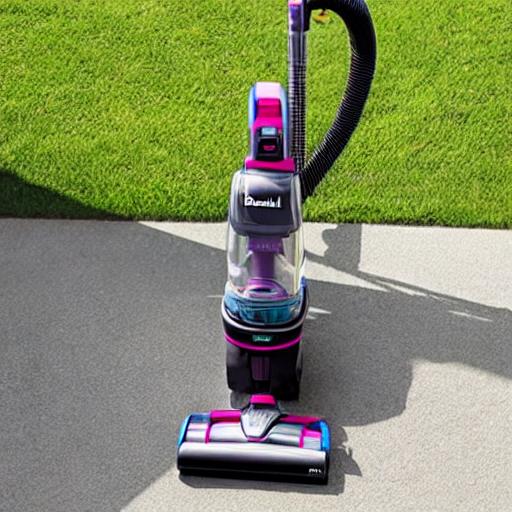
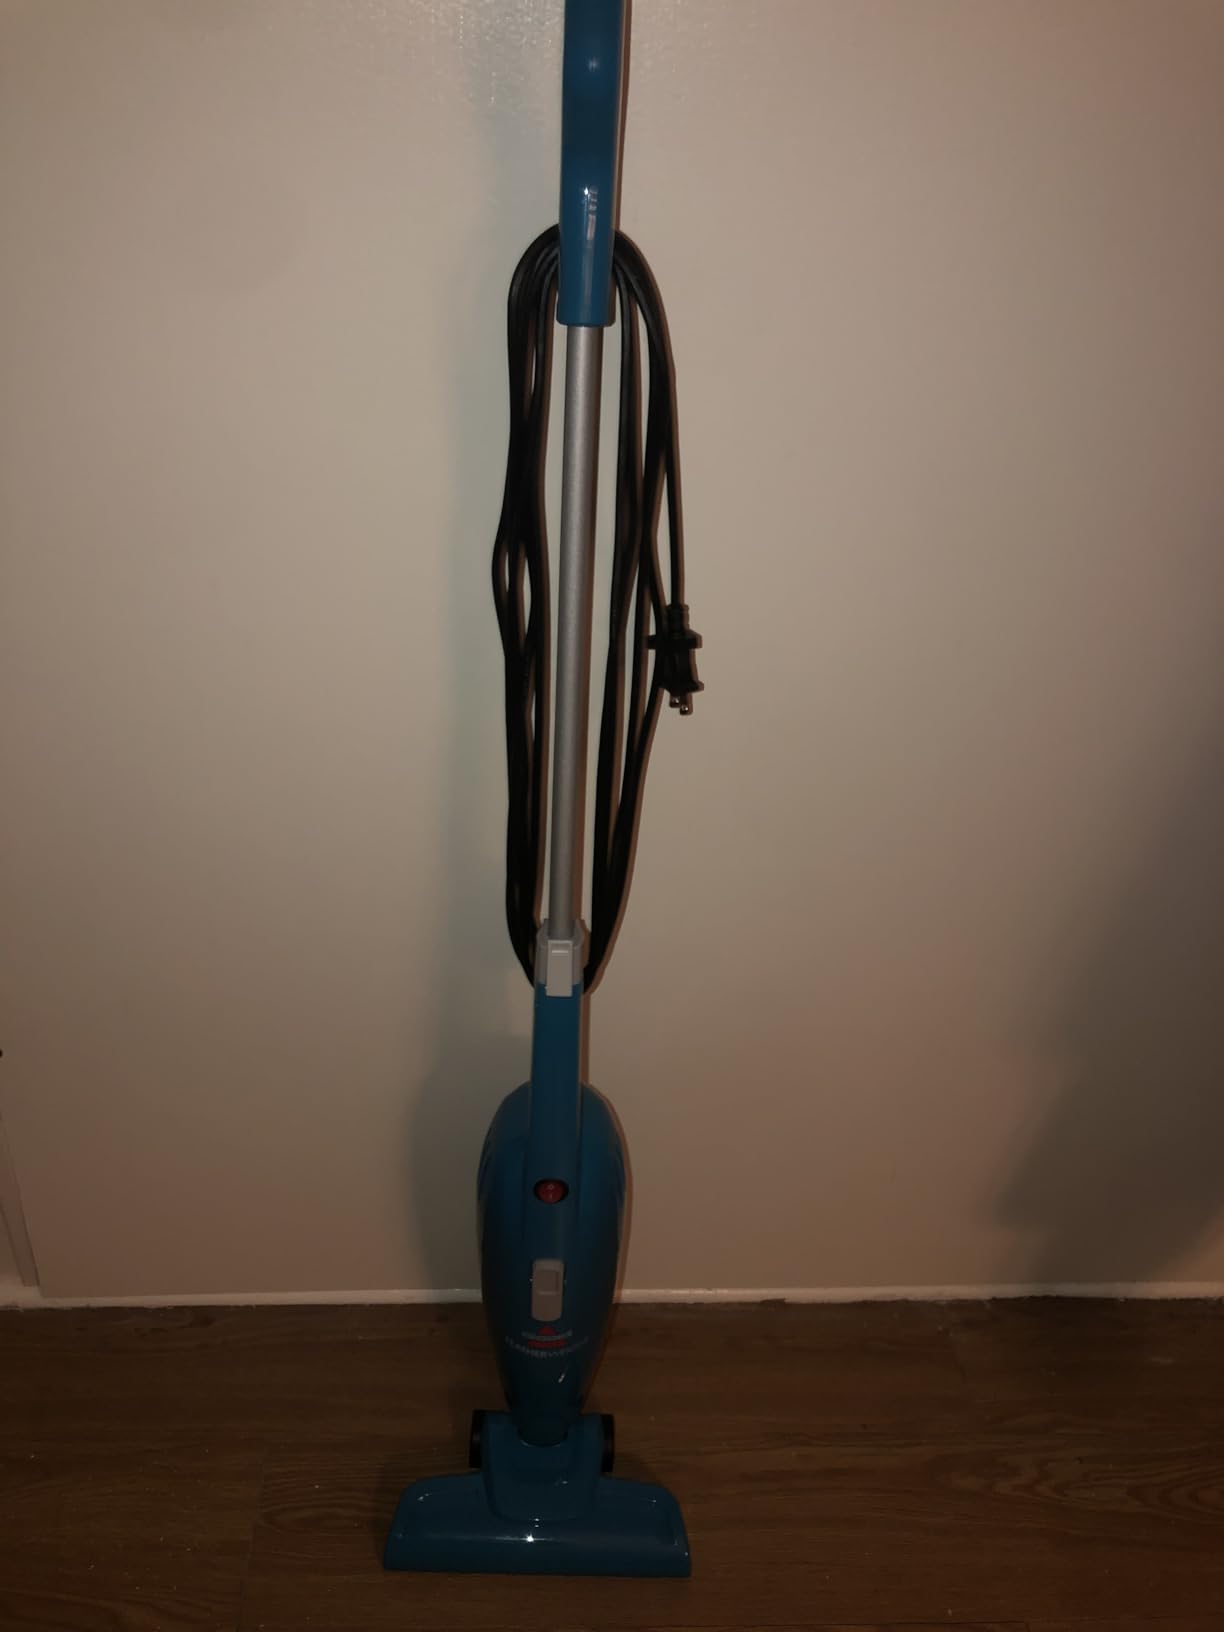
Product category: items_vacuum
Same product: no